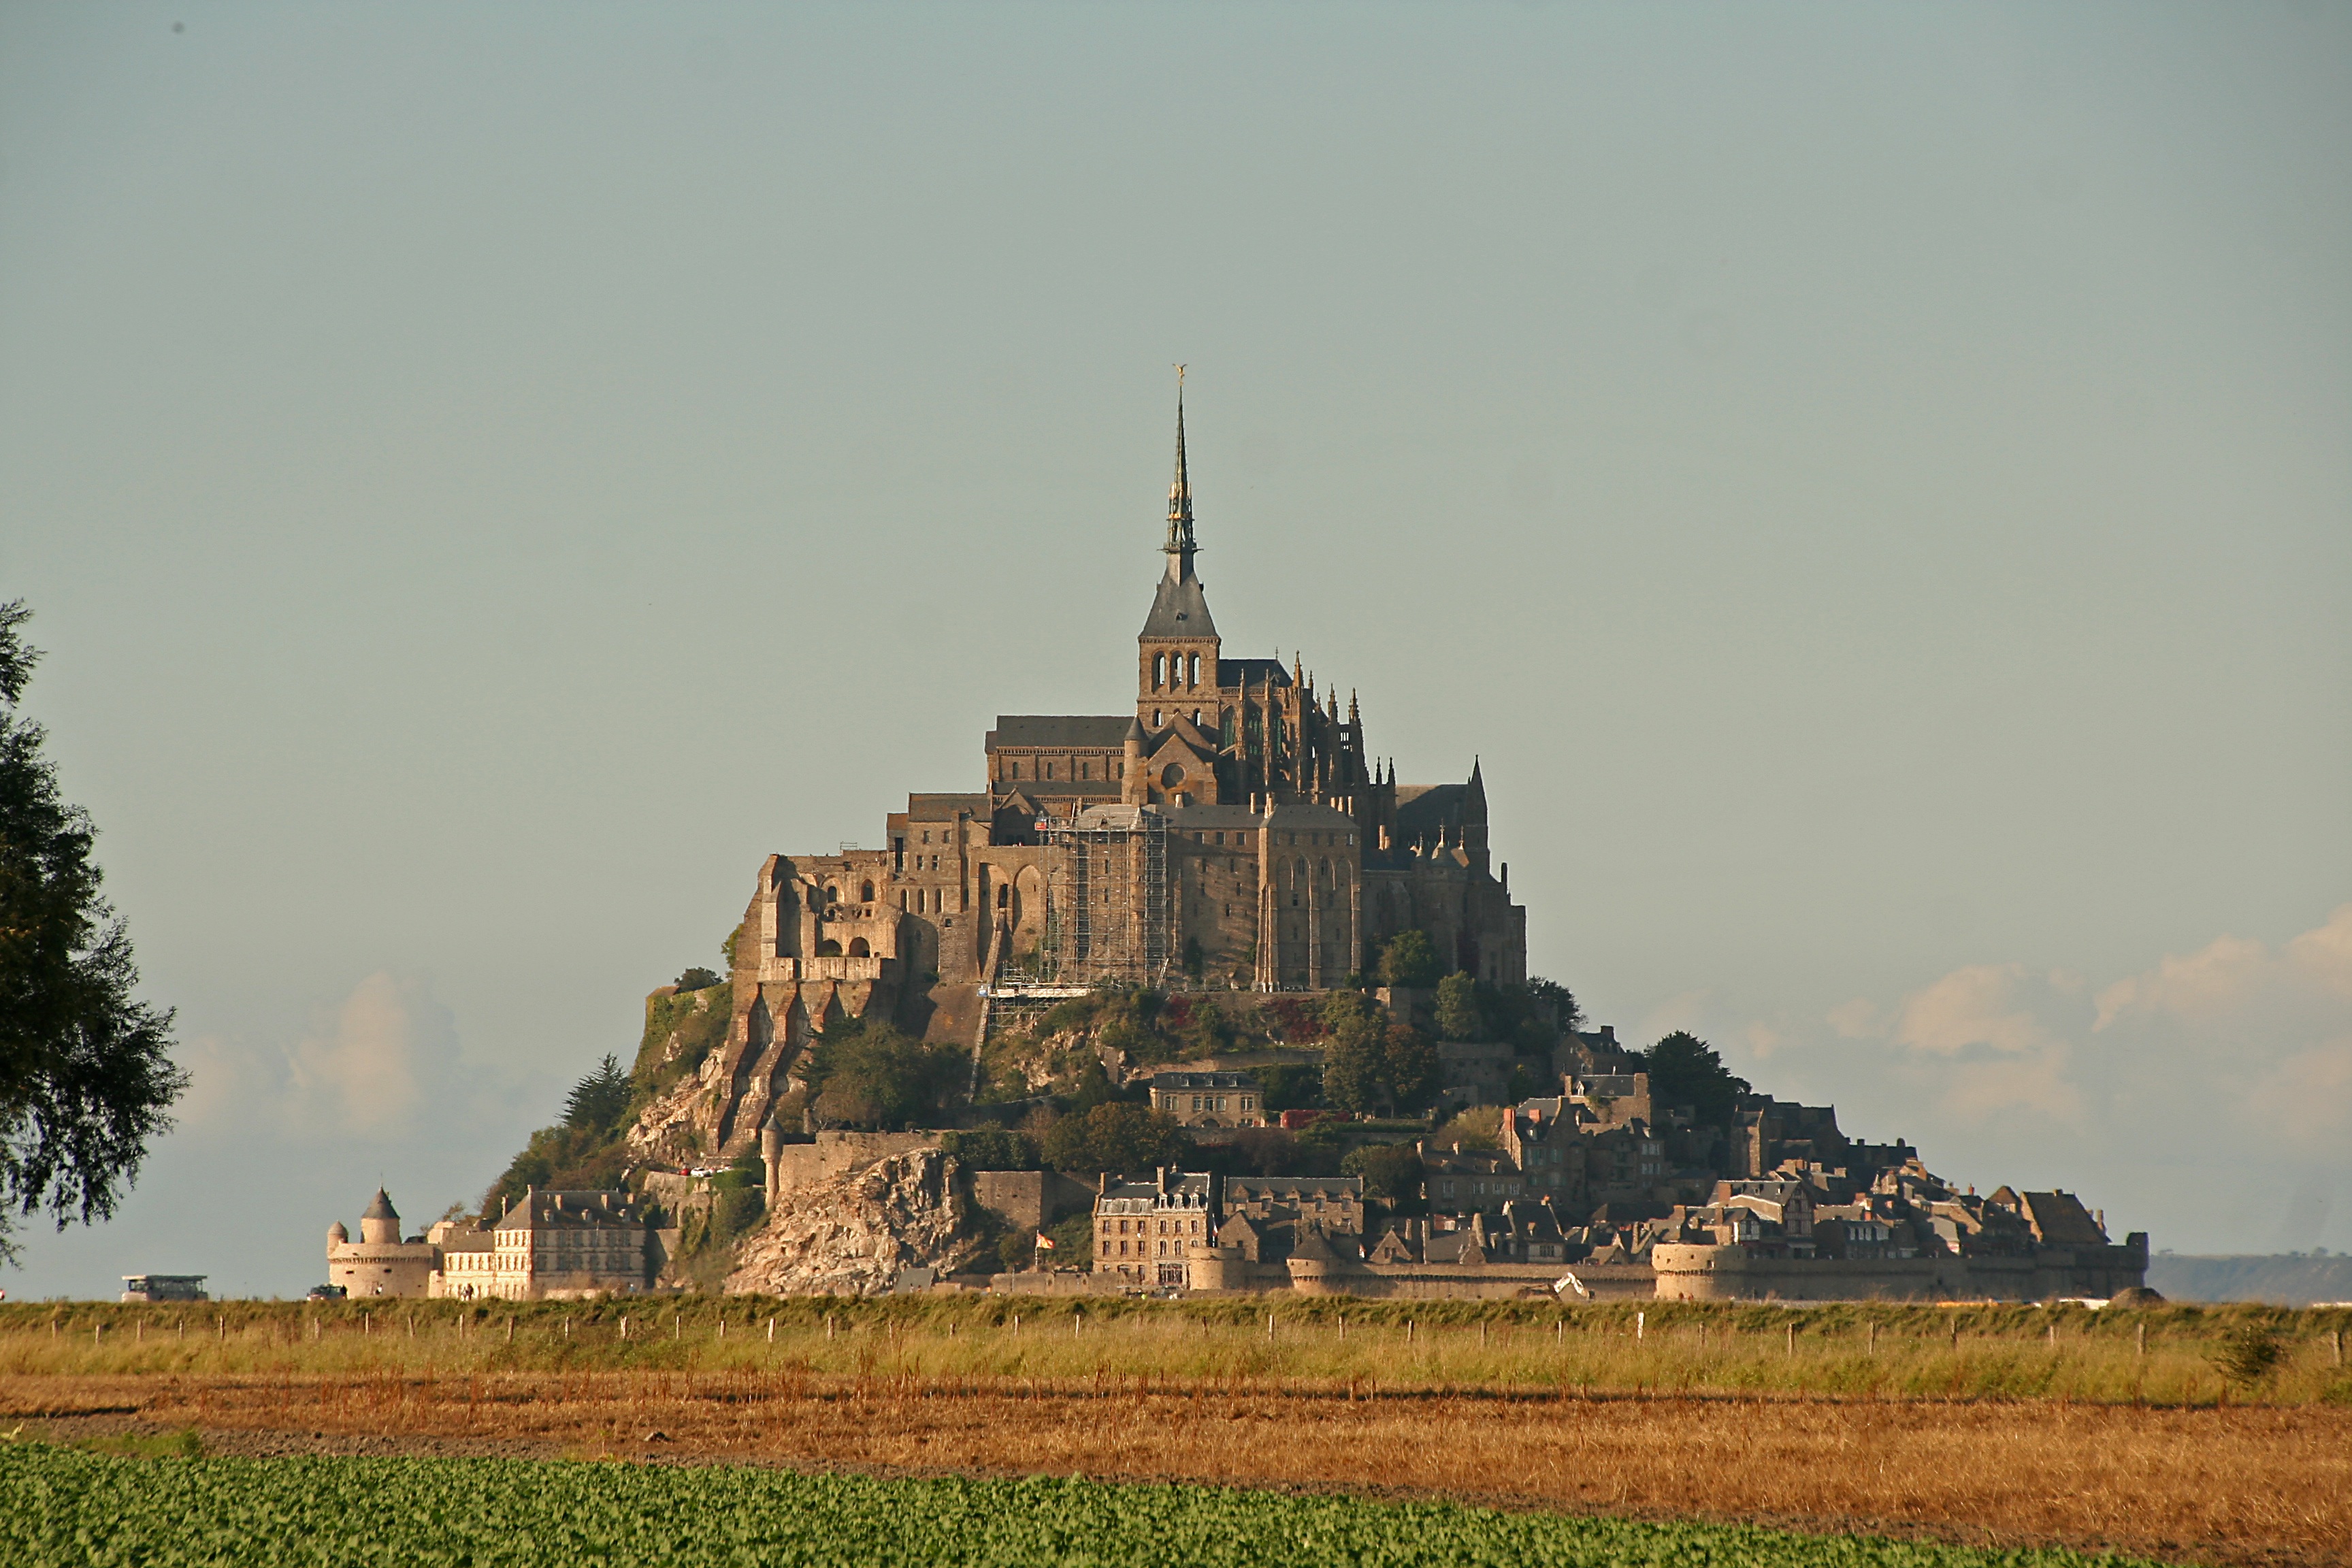
building, france, tower, castle, landmark, church, place of worship, temple, monastery, normandy, ancient history, mont saint michel